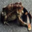
Label: frog